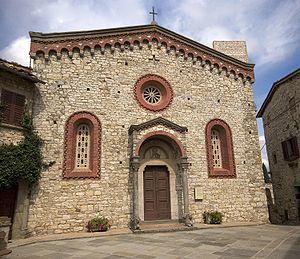
Gaiole in Chianti est une commune italienne de la province de Sienne dans la région Toscane en Italie.